František Moravec

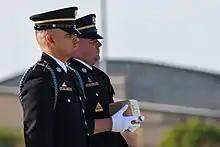
The Old Guard Casket Team holds the remains of Moravec during his dignified transfer, April 2022.

On 24 April 2022, the dignified transfer of Moravec's remains from the United States to Czech Republic took place at Joint Base Andrews.